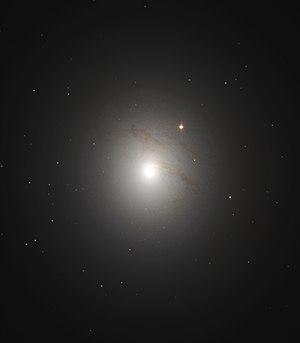
NGC 4278 est une galaxie elliptique située dans la constellation de la Chevelure de Bérénice à environ 55 millions d'années-lumière. NGC 4278 a été découvert l'astronome germano-britannique William Herschel en 1785.